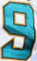
Number: 9